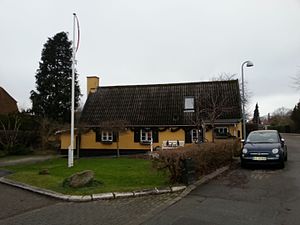
Husmand / Husmænd efter landboreformerne / Husmandsbevægelsen indtil 1920
Tidligere husmandssted i Espergærde.
En husmand er indehaveren af et husmandssted, der er betegnelsen for de mindste landbrugsejendomme.